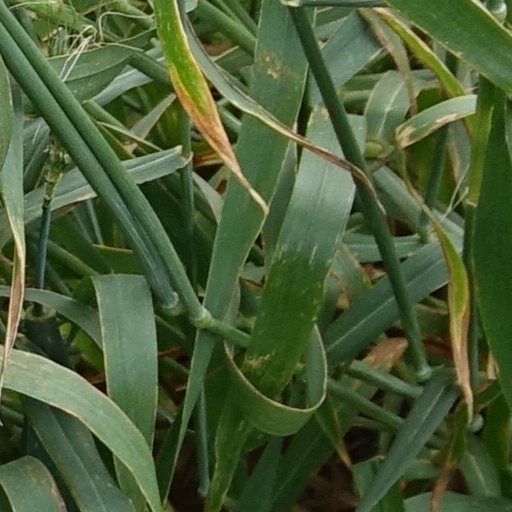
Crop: wheat